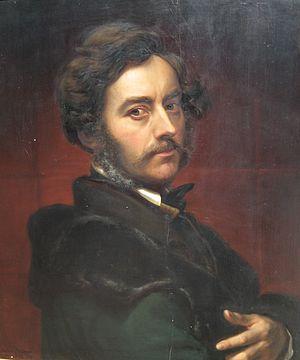
Rudolf Julius Benno Hübner, né à Oels en Silésie le 27 janvier 1806 et mort à Loschwitz le 7 novembre 1882, est un peintre allemand de l'école de Düsseldorf.